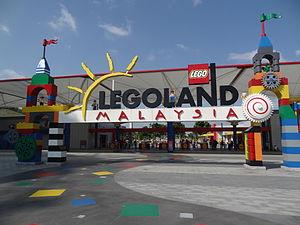
Legoland Malaysia est un parc d'attractions situé dans l'État de Johor, à l'ouest de la ville de Johor Bahru, en Malaisie.